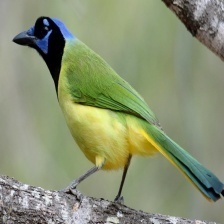
Species: GREEN JAY
Scientific name: CYANOCORAX YNCAS
ImageNet parent category: jay